Raphaël Personnaz

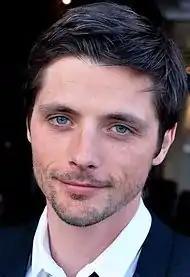
Raphaël Personnaz at the 2010 Cannes Film Festival

His birthdate (that is 23.07.81) is the first date that can be found in pi digits (64th - 69th digits).